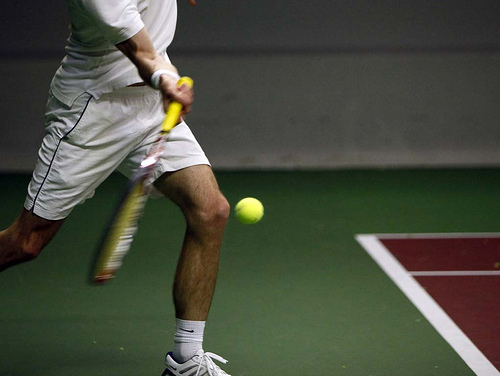
một người đàn ông đang bước tới trước để đánh quả bóng tennis